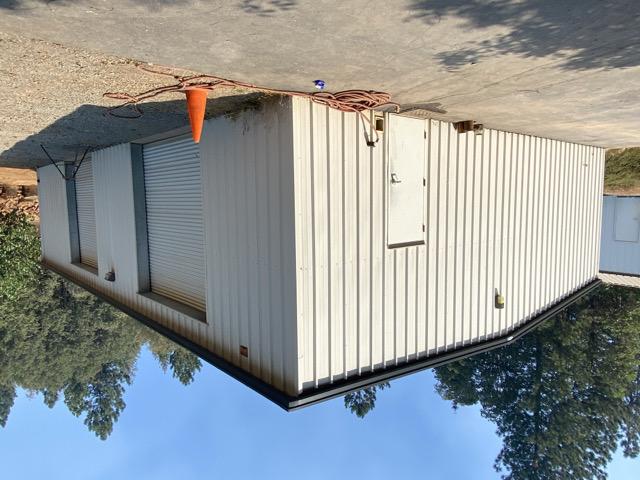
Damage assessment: no_damage